Shayne Gostisbehere

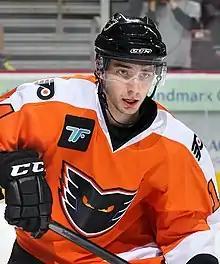
Gostisbehere with the Adirondack Phantoms in 2014

Shayne Gostisbehere (born April 20, 1993), nicknamed "Ghost", is an American professional ice hockey defenseman for the Carolina Hurricanes of the National Hockey League (NHL).